Jerolim Zagurović

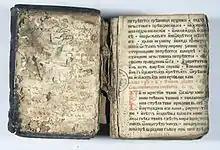
Psalter with book of hours, published by Zagurović in 1569

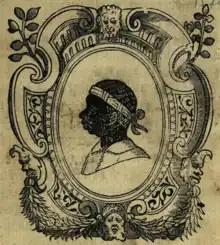
Coat of arms of Jerolim Zagurović

Jerolim Zagurović () ( 1550—1580) was a Serbian-Venetian printer of Serbian Cyrillic books ("srbulje"). Zagurović and Vićenco Vuković were the last printers of srbulje books.